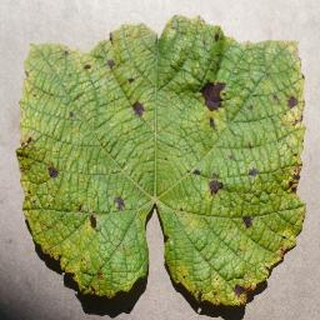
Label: grape_leaf_blight